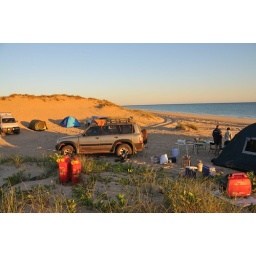
The first rays of the rising sun lights up the golden sand hills around our camp.